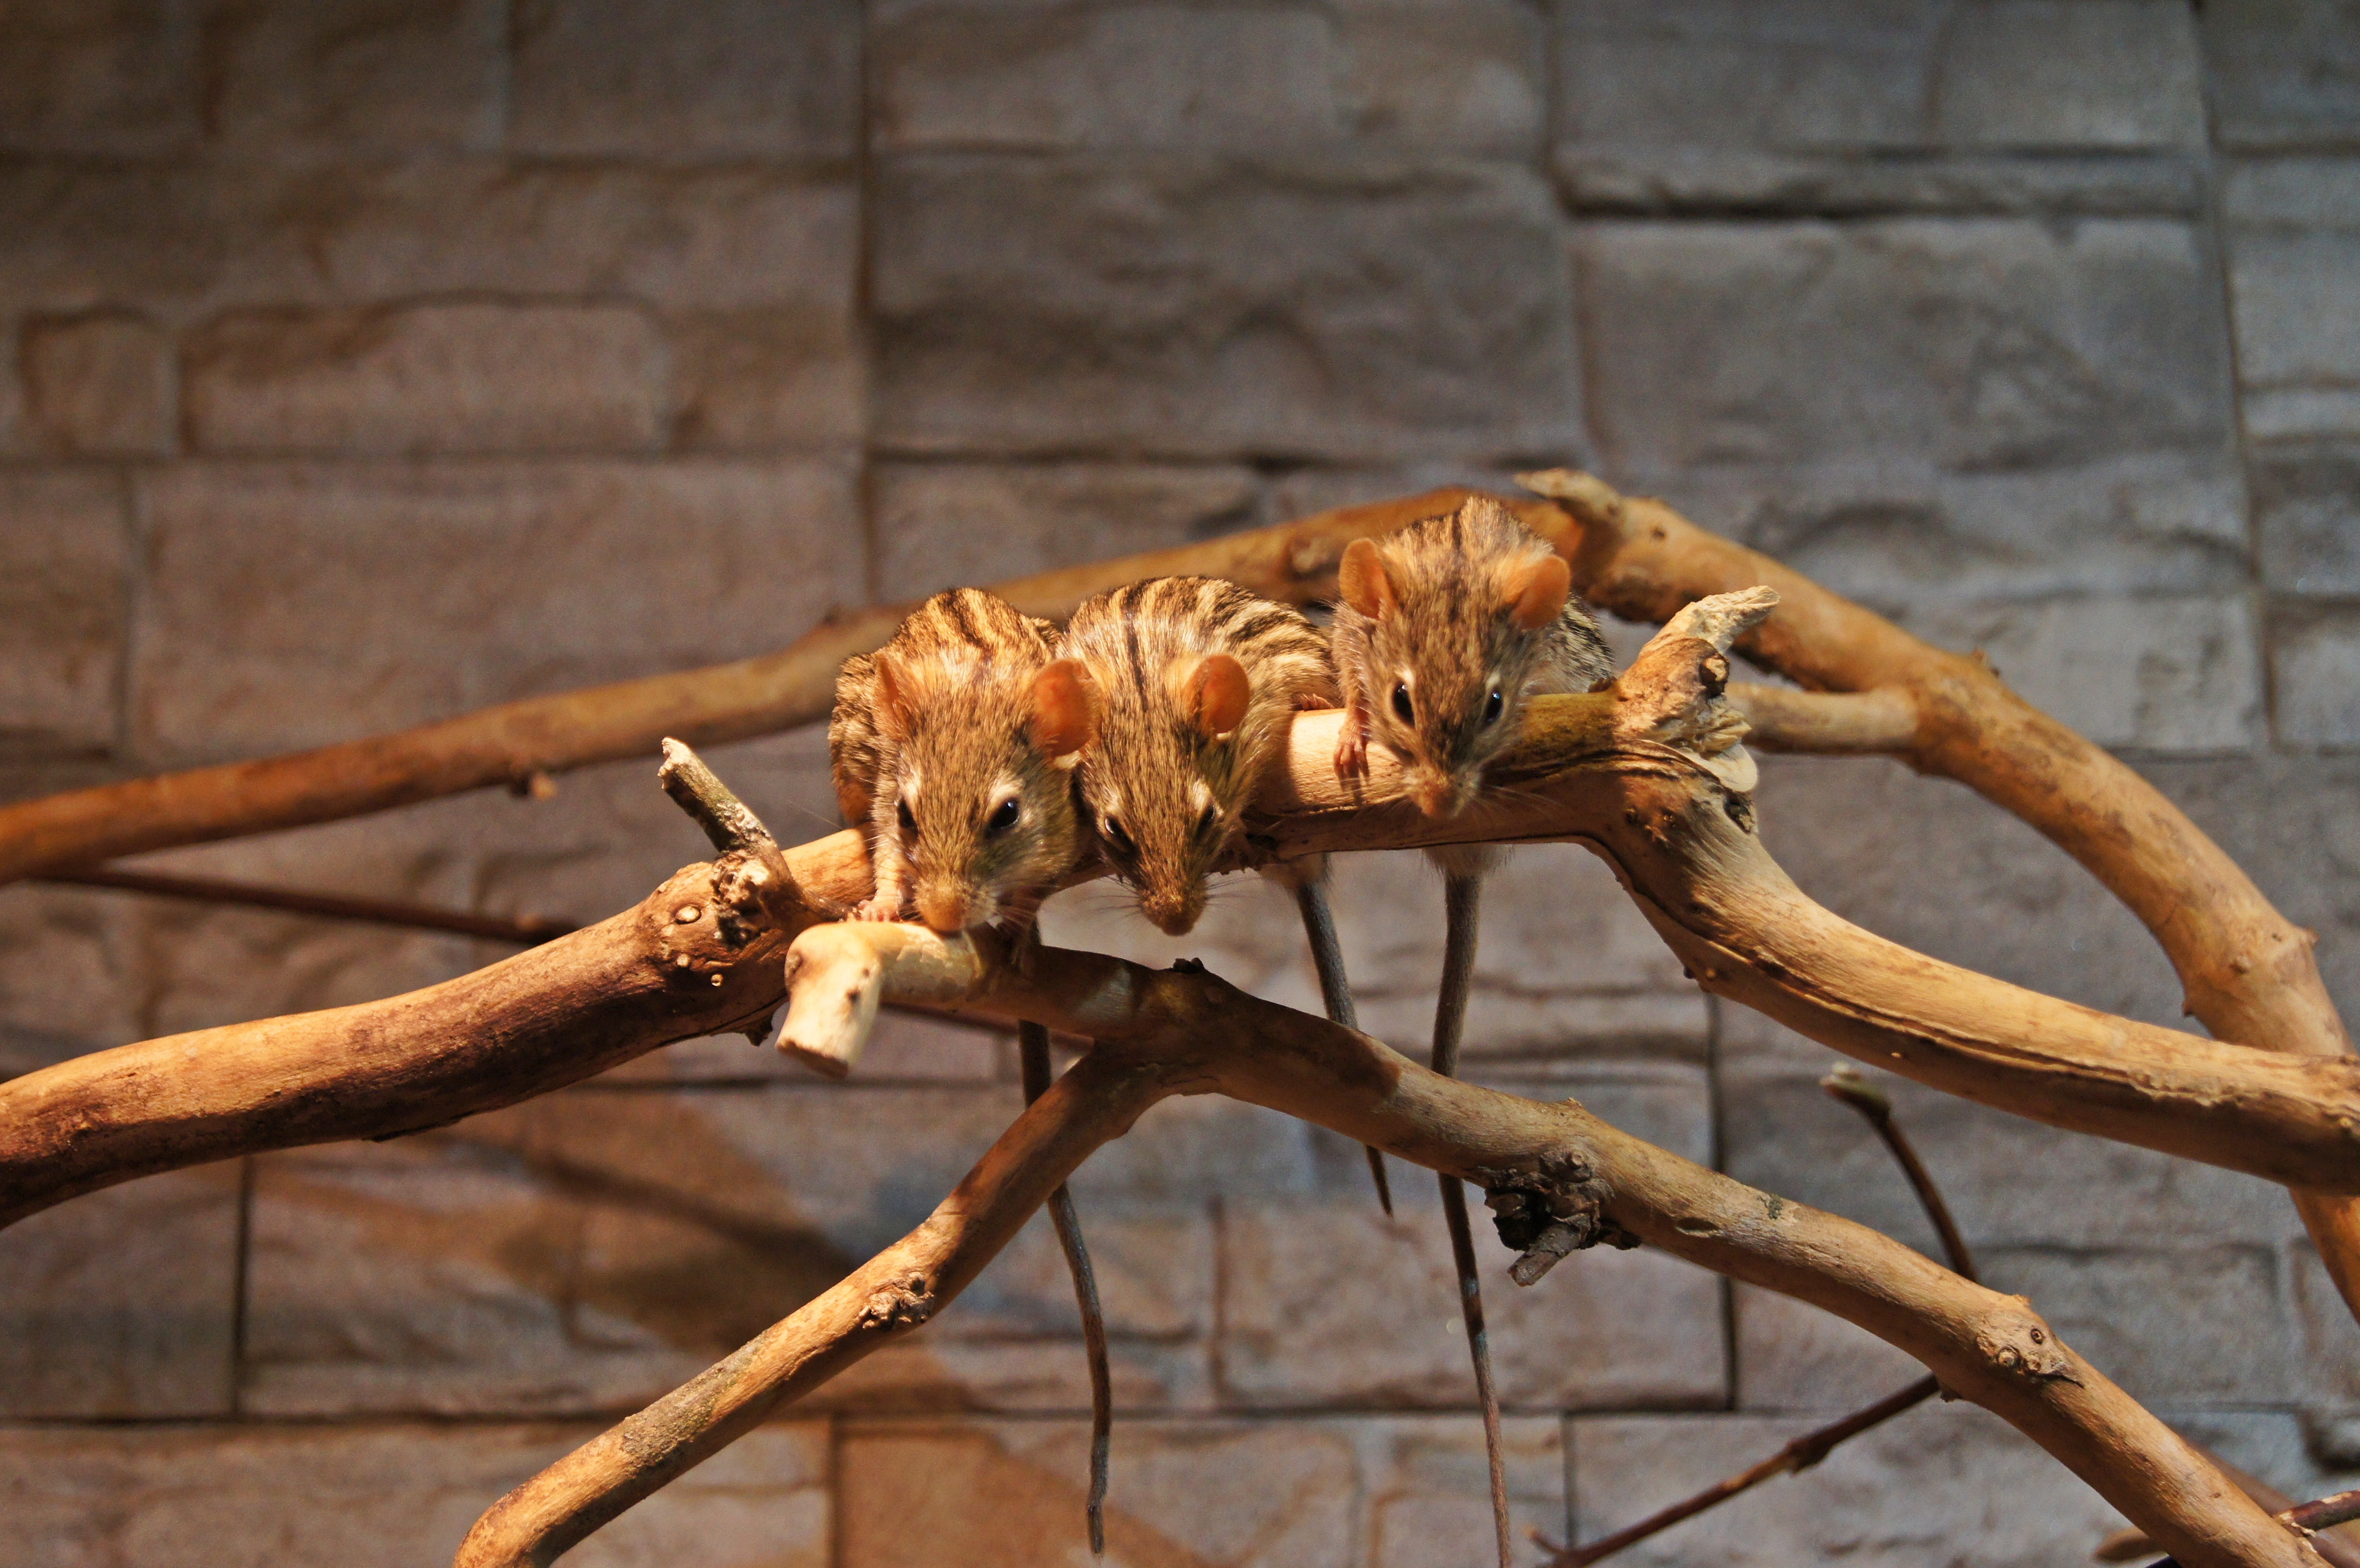
wood, cute, zoo, insect, fauna, invertebrate, close up, sculpture, animals, carving, locust, macro photography, mice